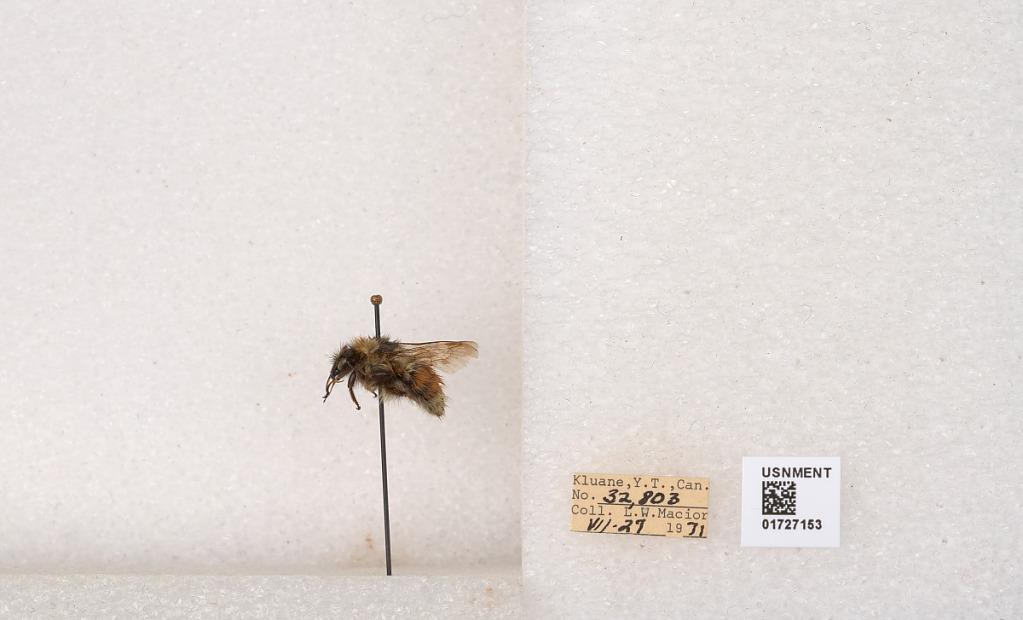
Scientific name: Bombus (Pyrobombus) sylvicola Kirby
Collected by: L. Macior
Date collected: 1971-7-27
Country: Canada
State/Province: Yukon Territory
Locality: Kluane National Park and Reserve
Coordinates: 60.7493, -139.504